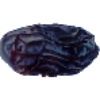
Label: Dates 1